Calgary Dinos football

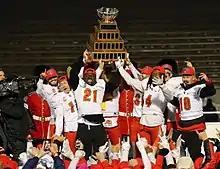
The 2019 Vanier Cup champion Dinos at Telus Stadium.

As of the end of the 2024 CFL season, 18 former Dinos players were on CFL teams' rosters: